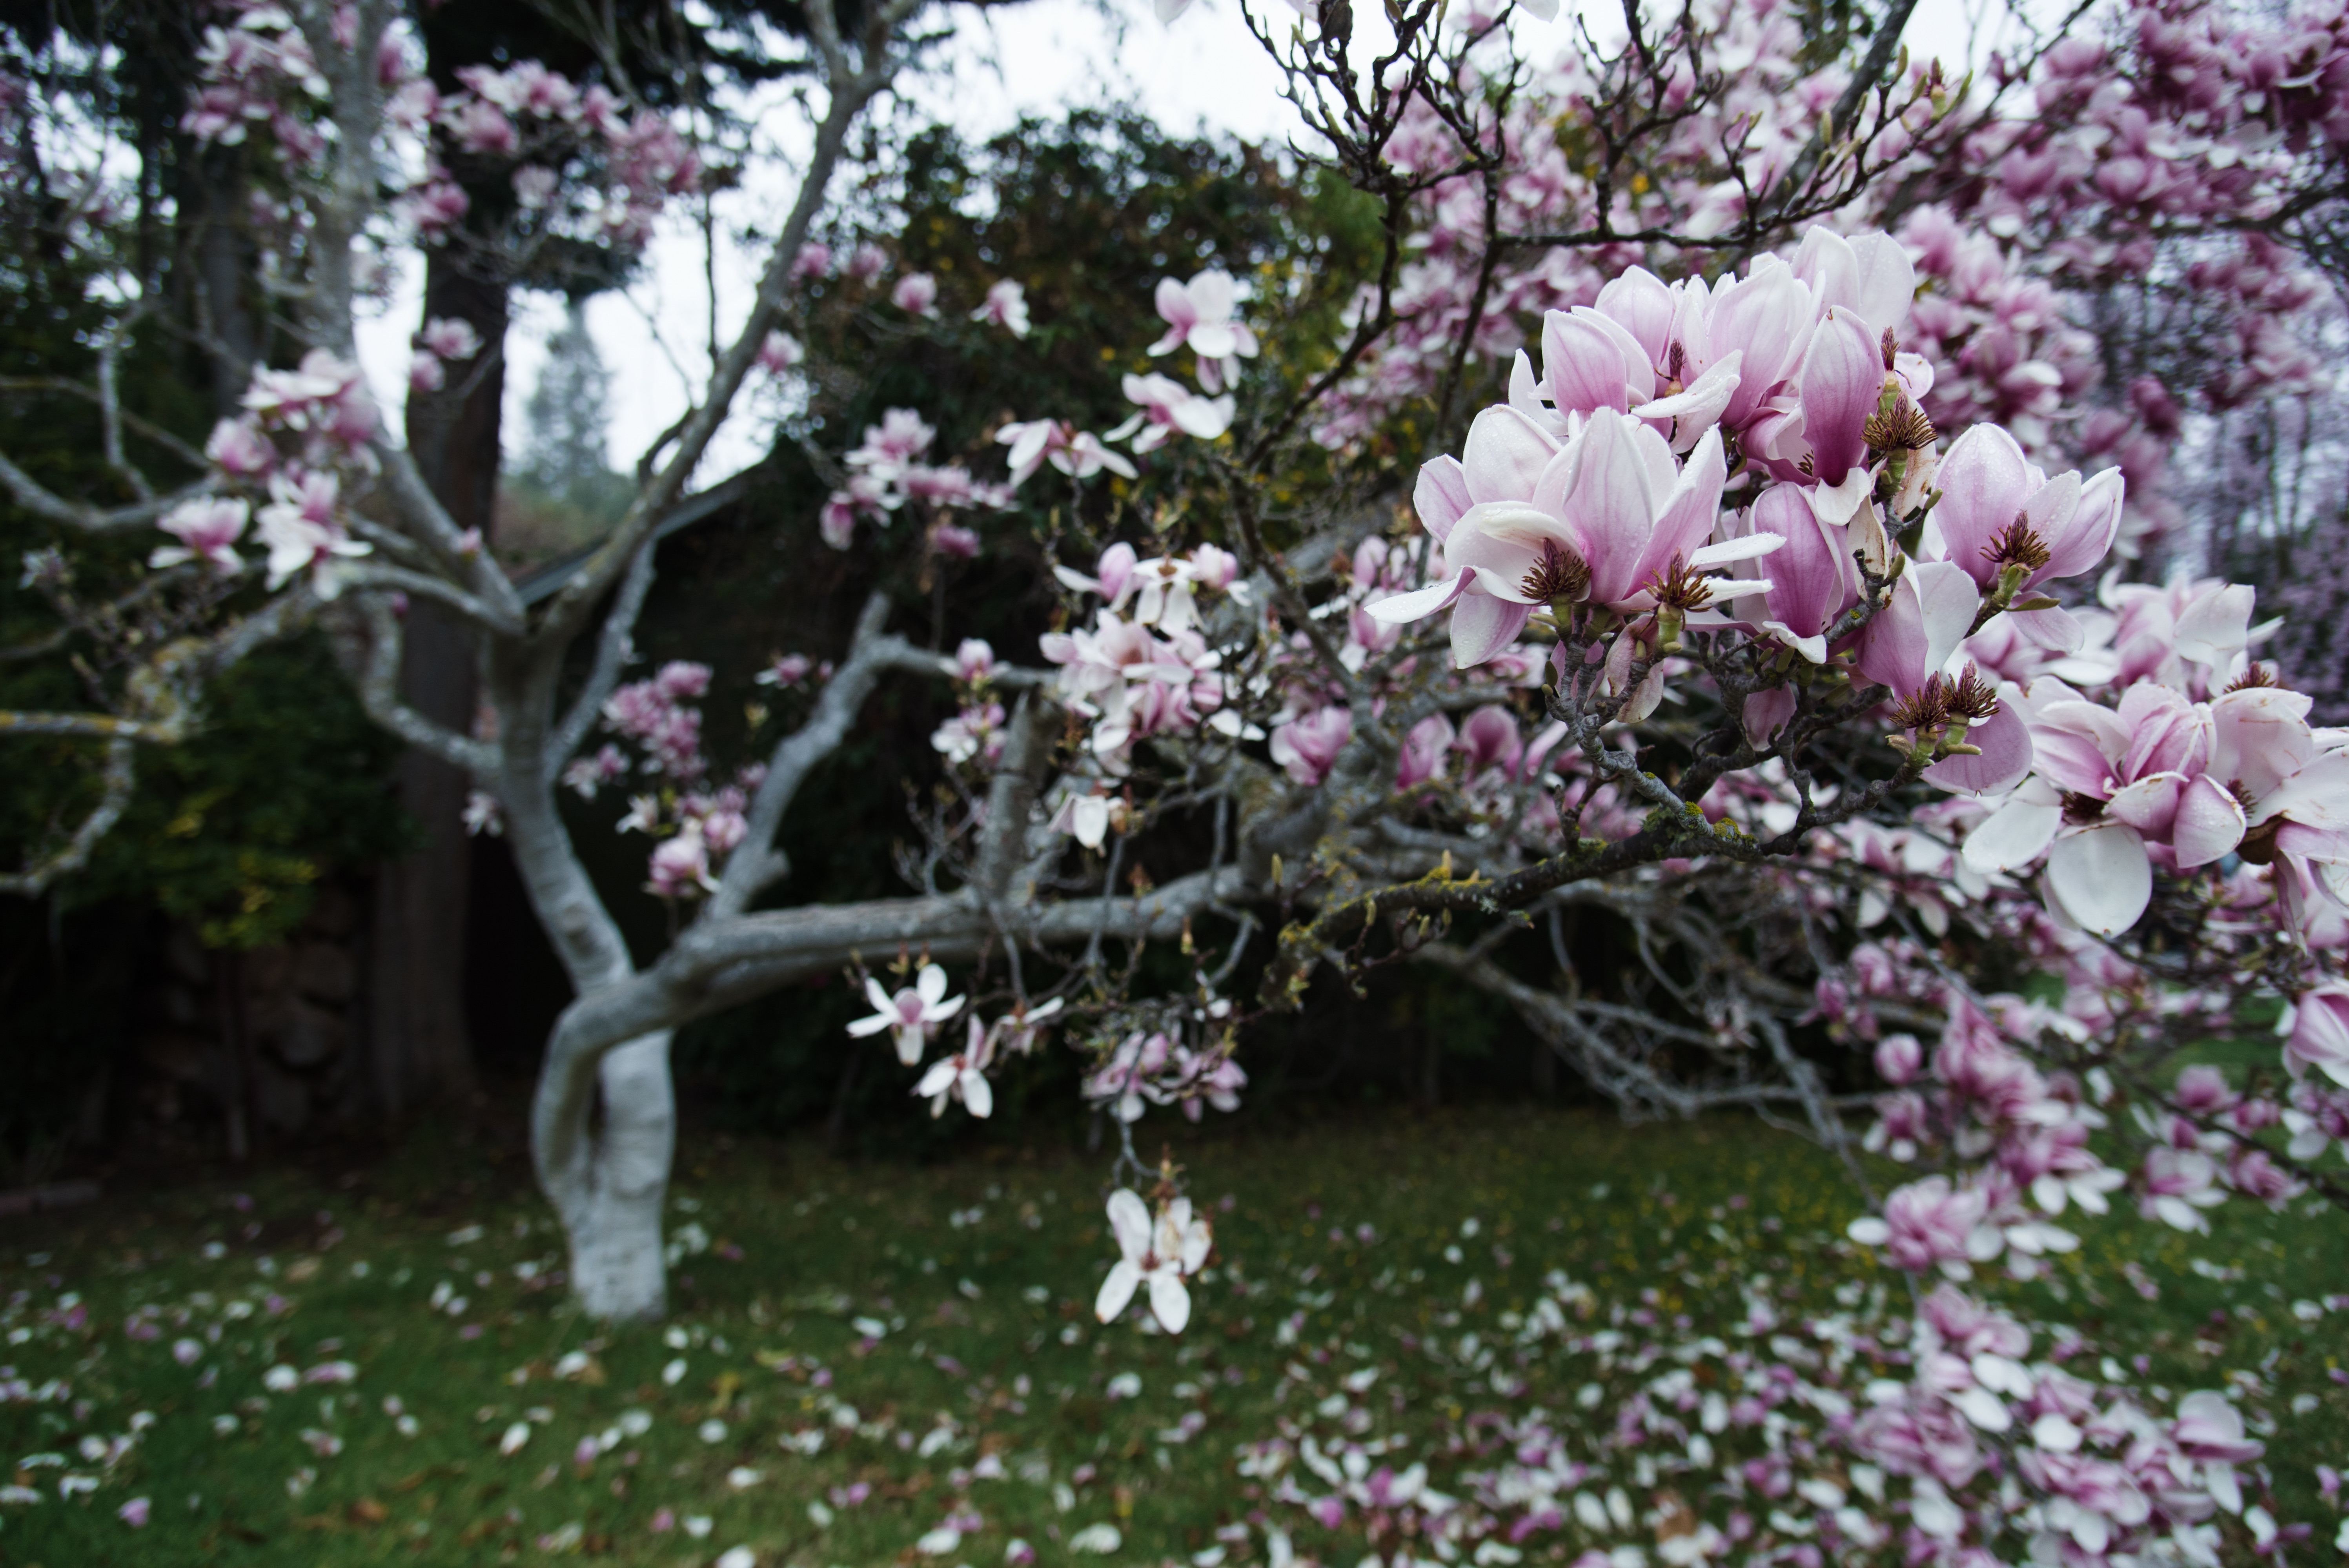
tree, branch, blossom, plant, flower, spring, cherry blossom, shrub, flowering plant, woody plant, land plant